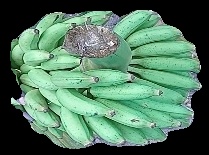
Variety: elakki-bale
Grade: grade1